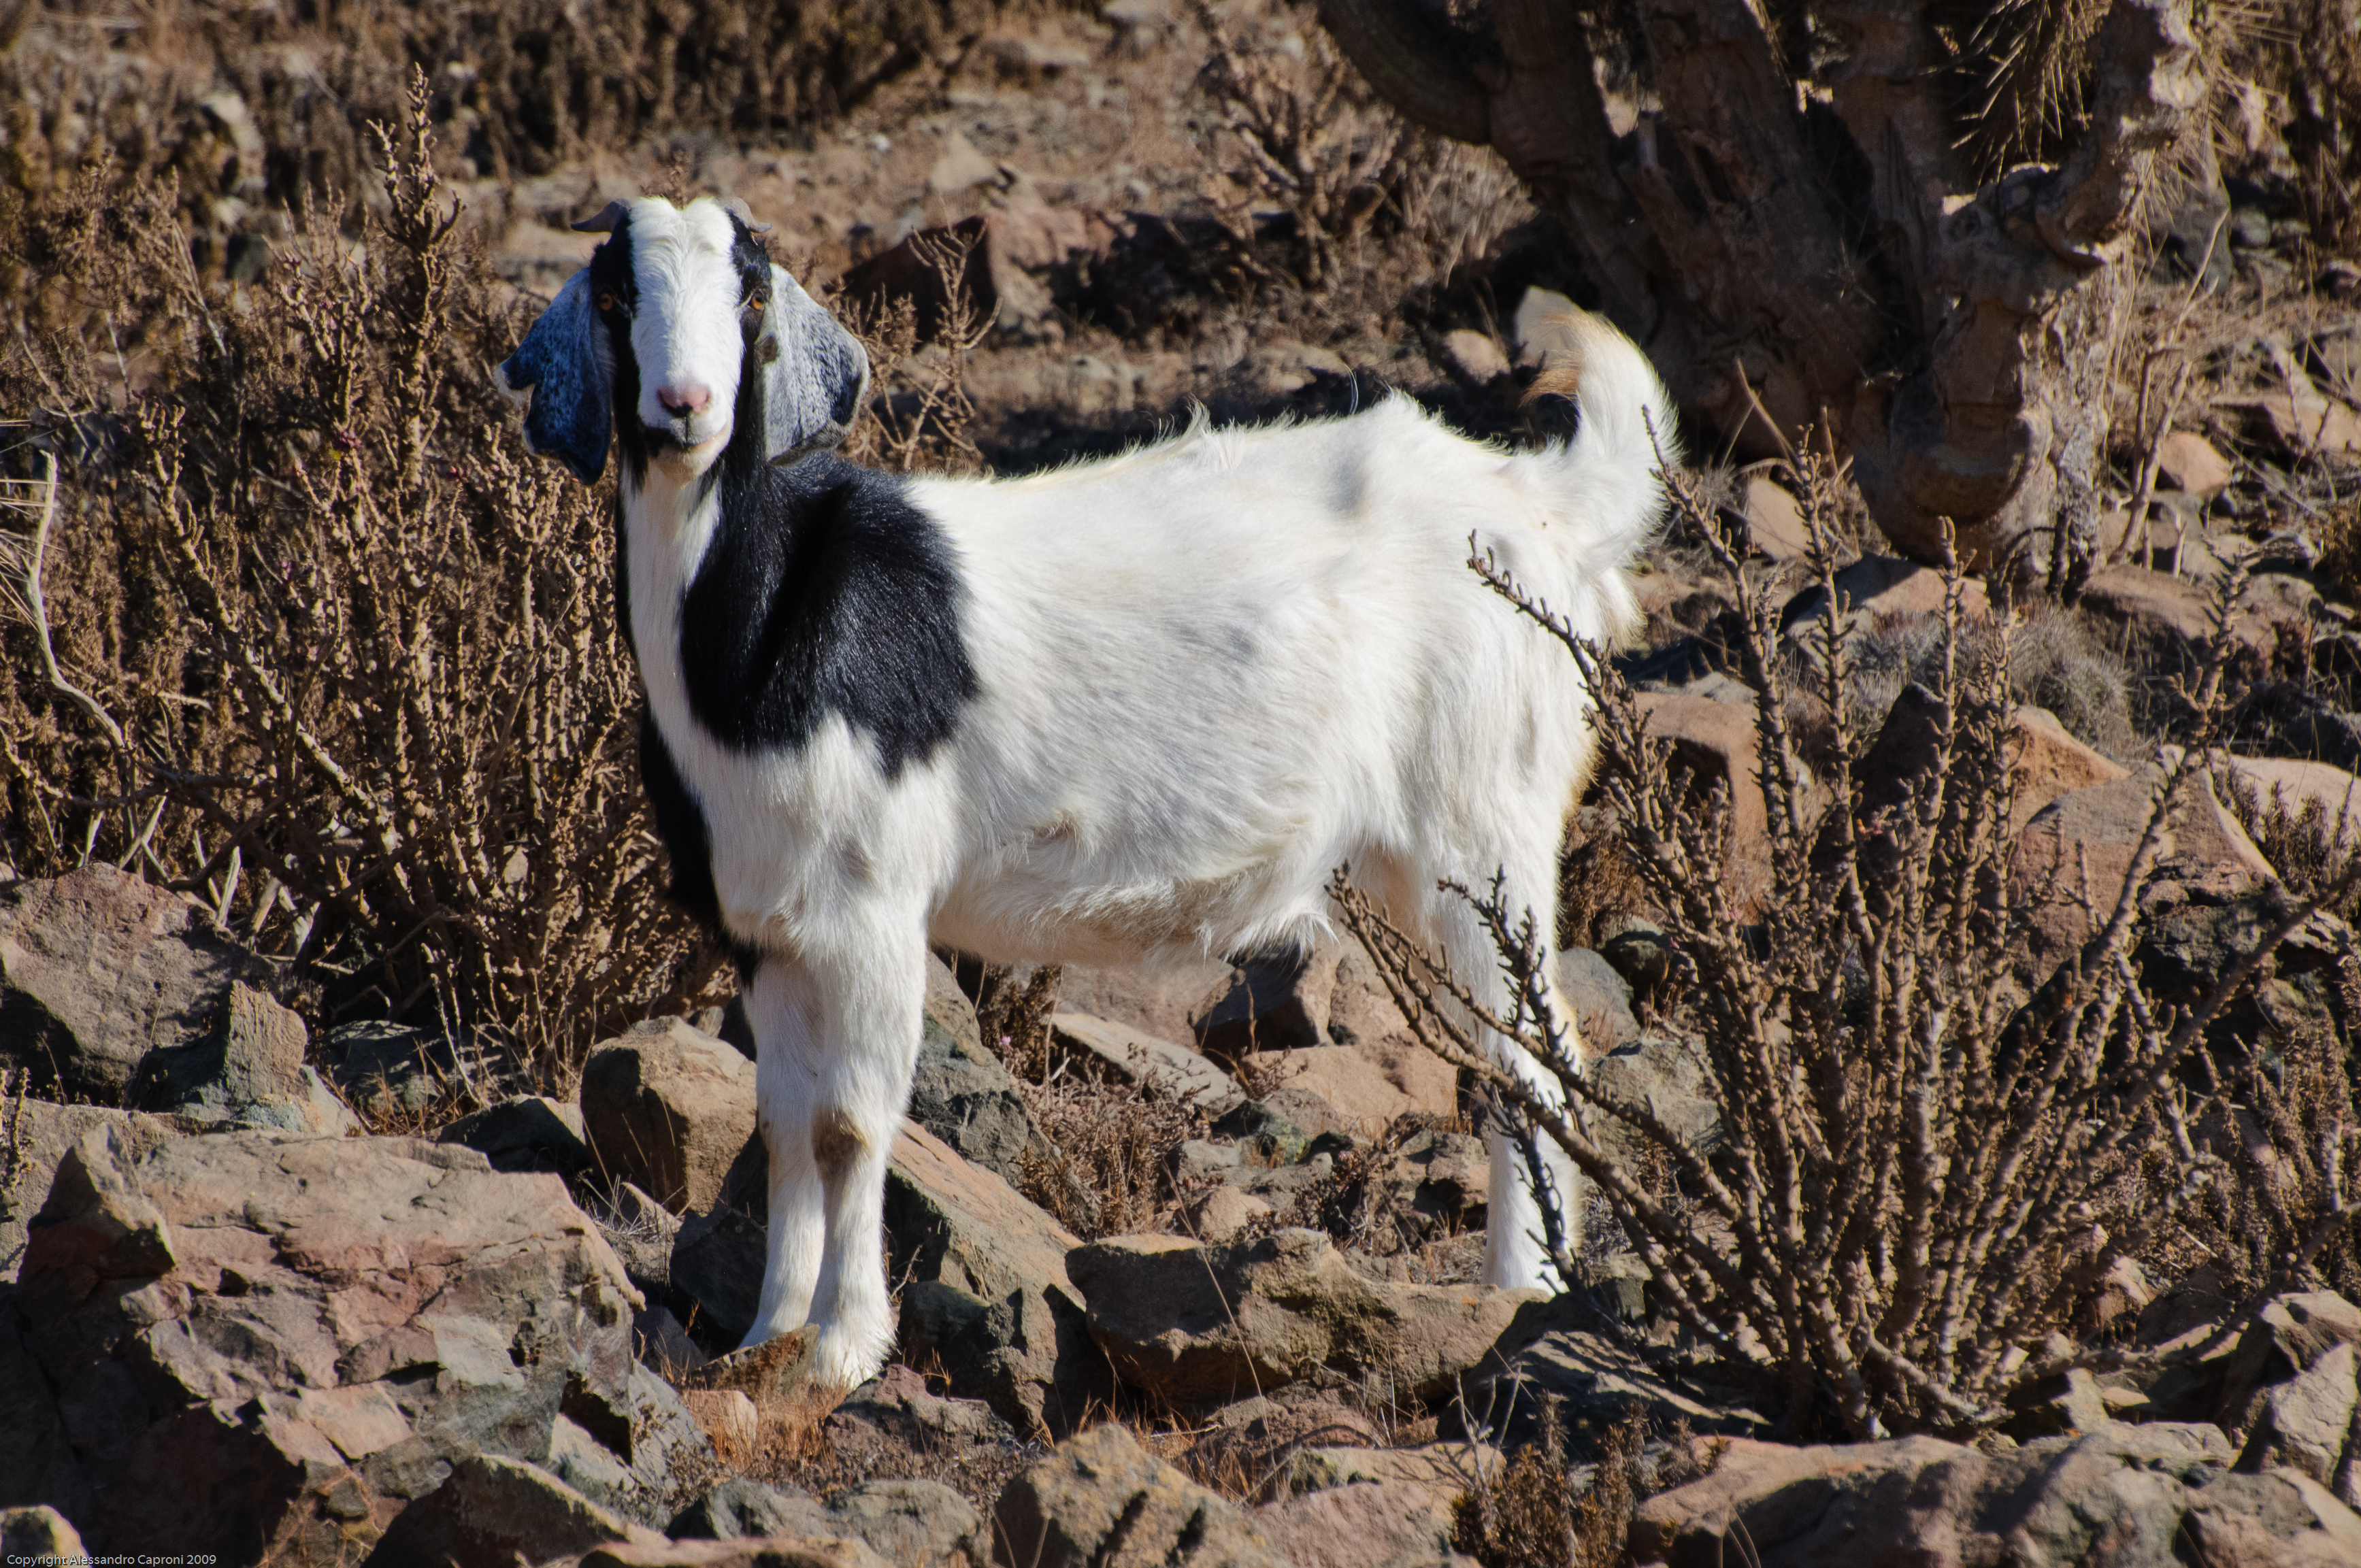
wildlife, goat, horn, sheep, mammal, nikon, fauna, chile, mountain goat, goats, vertebrate, laserena, d300, cow goat family